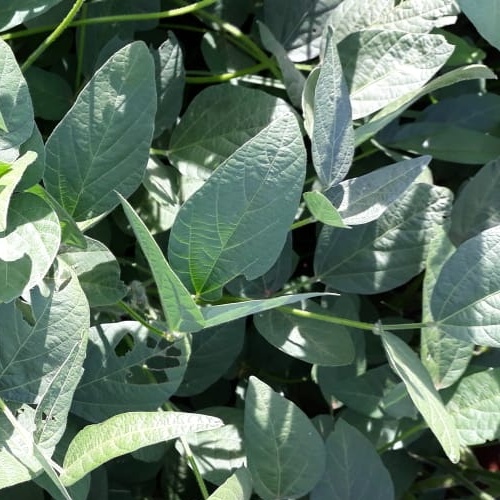
Label: Caterpillar